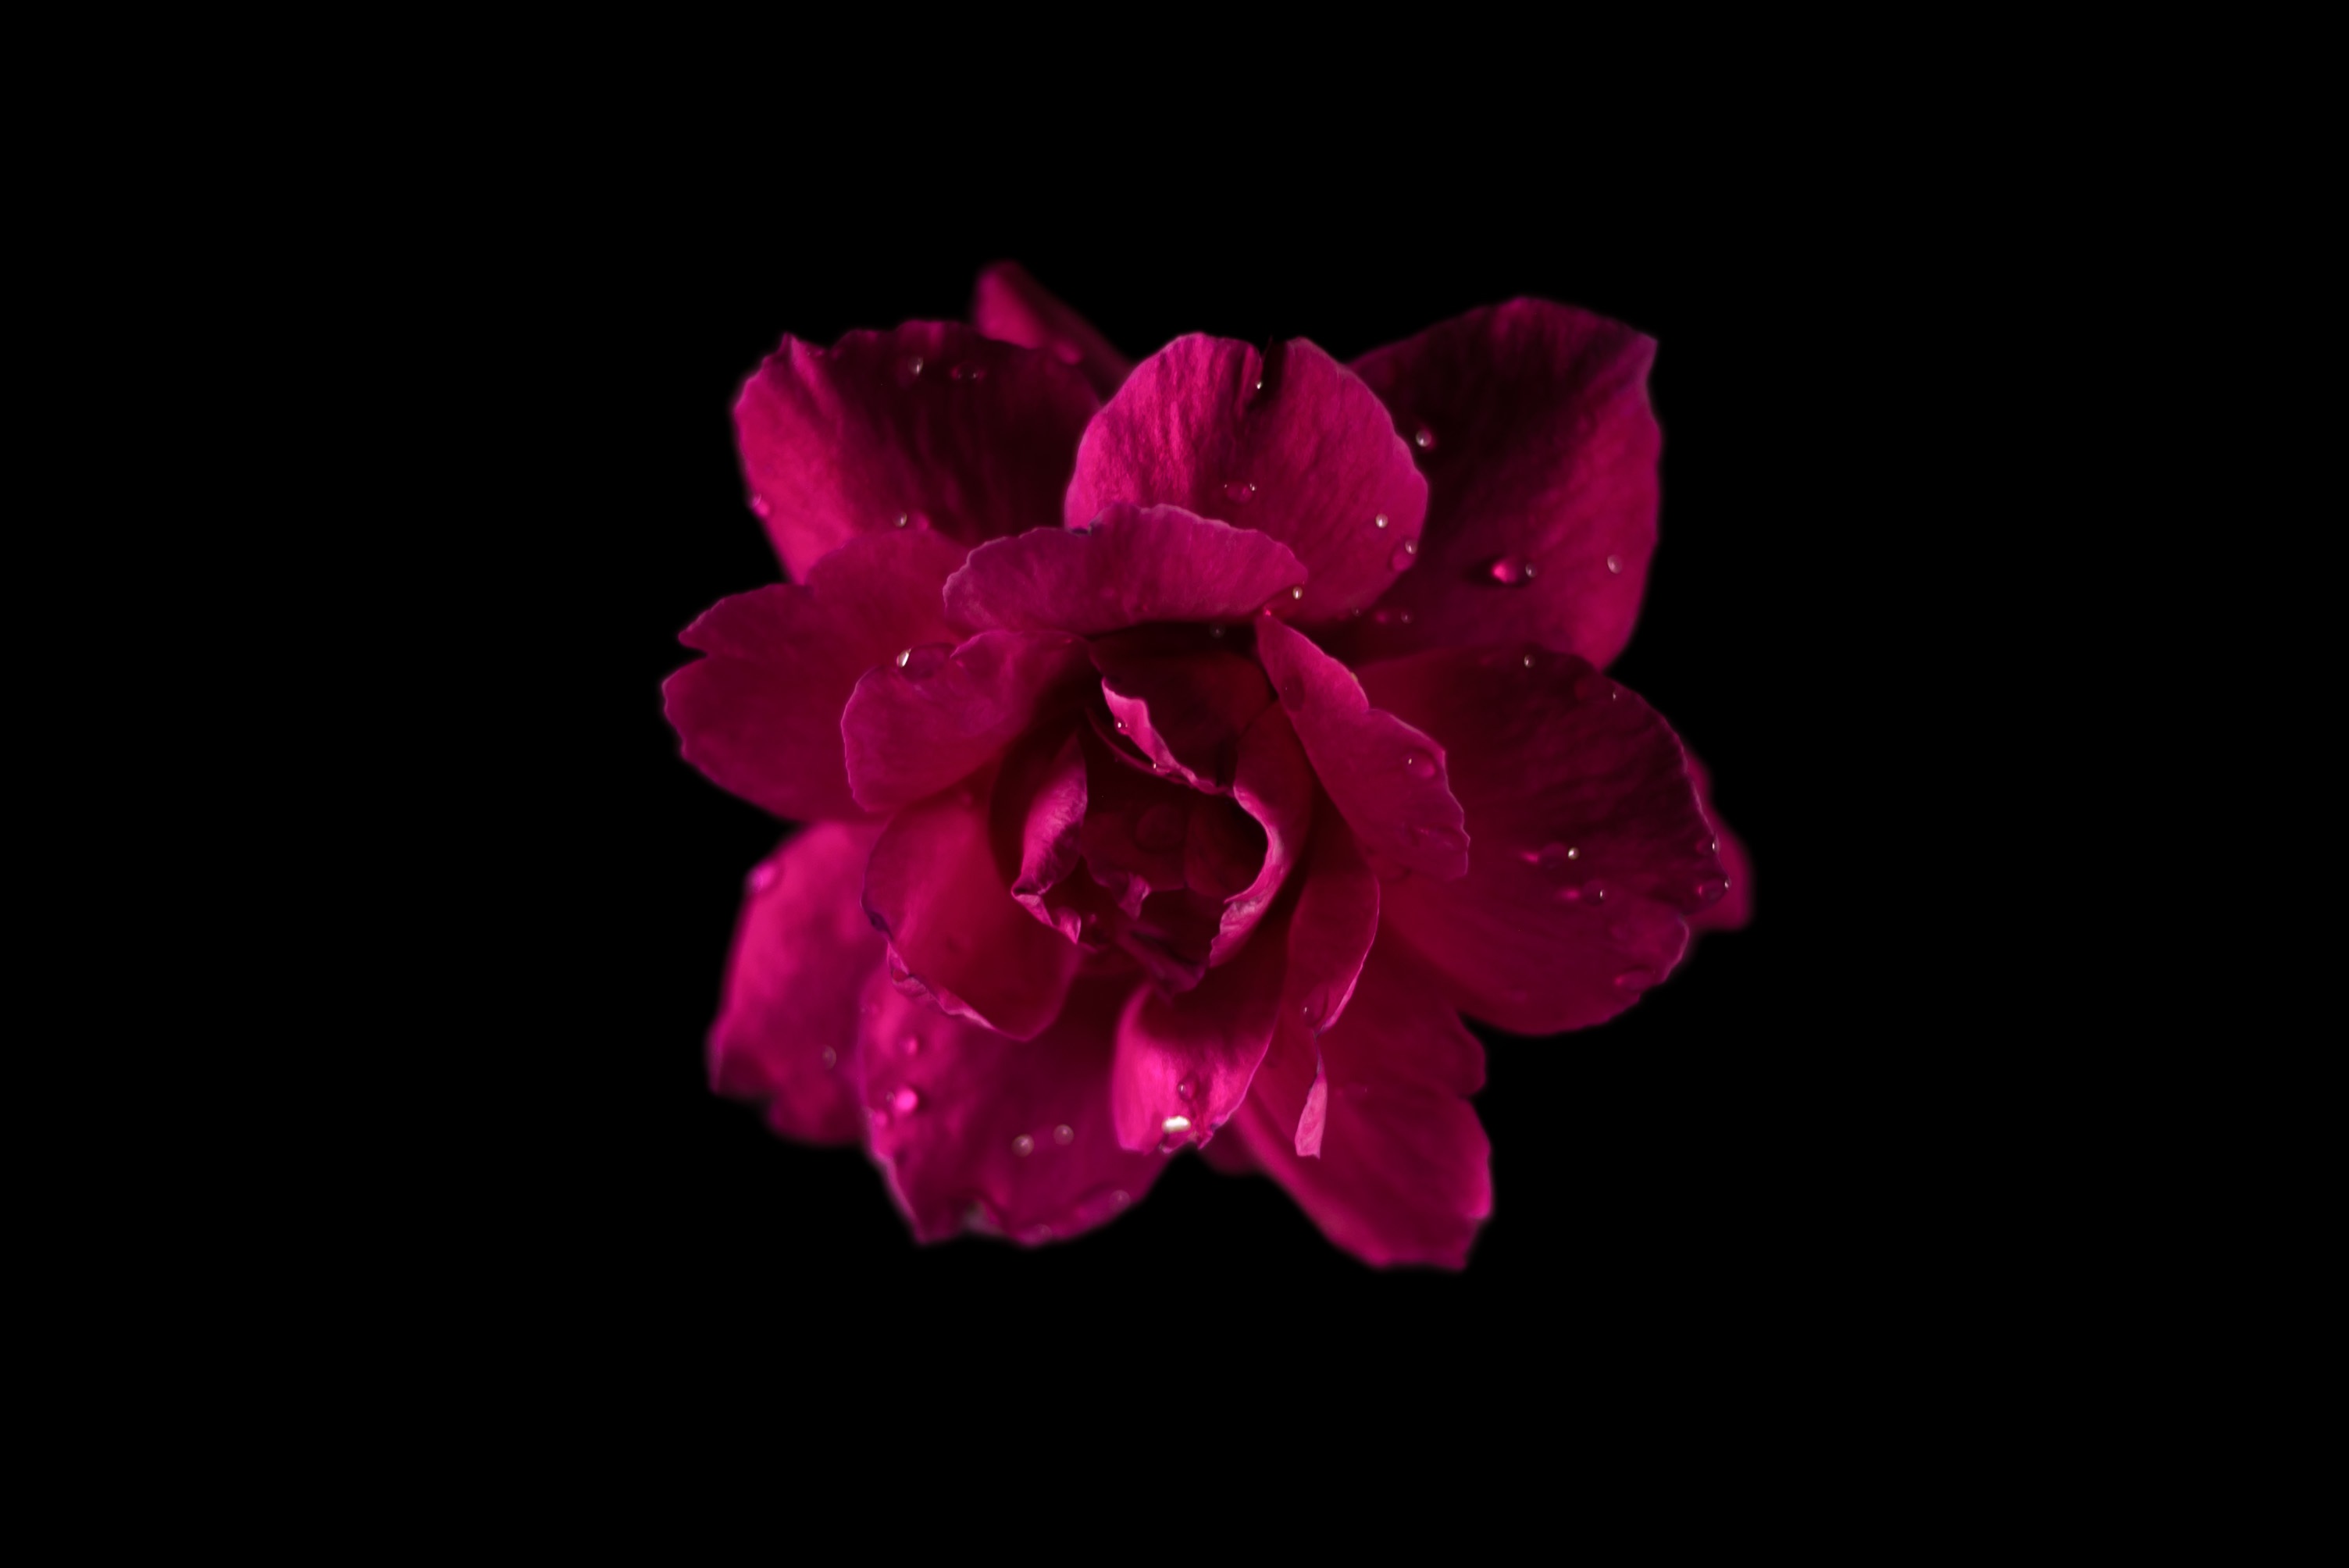
plant, flower, purple, petal, pink, flora, macro photography, flowering plant, land plant